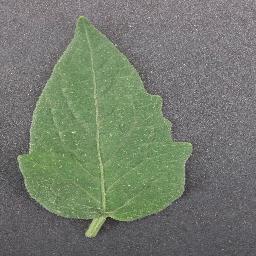
Label: Tomato___healthy